Plumbers Don't Wear Ties

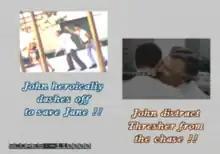
In each part of the game, the player can choose how the story will progress.

The only interaction is where the player gets to choose the storyline (two to three choices at a time) in a DVD menu-style manner, although there are only one to two right choices. The player will use the D-pad (or mouse in the PC version) to make a choice and then will press the A button to see what will happen for choosing that option. At certain points in the game, the player has the opportunity to choose what actions John or Jane will do; making the right choices will bring the characters together while making the wrong choices will result in commentary from the game's two narrators, who sometimes fight with each other. If enough bad choices are made, the player is given the choice to restart the game or try to make the right choice.